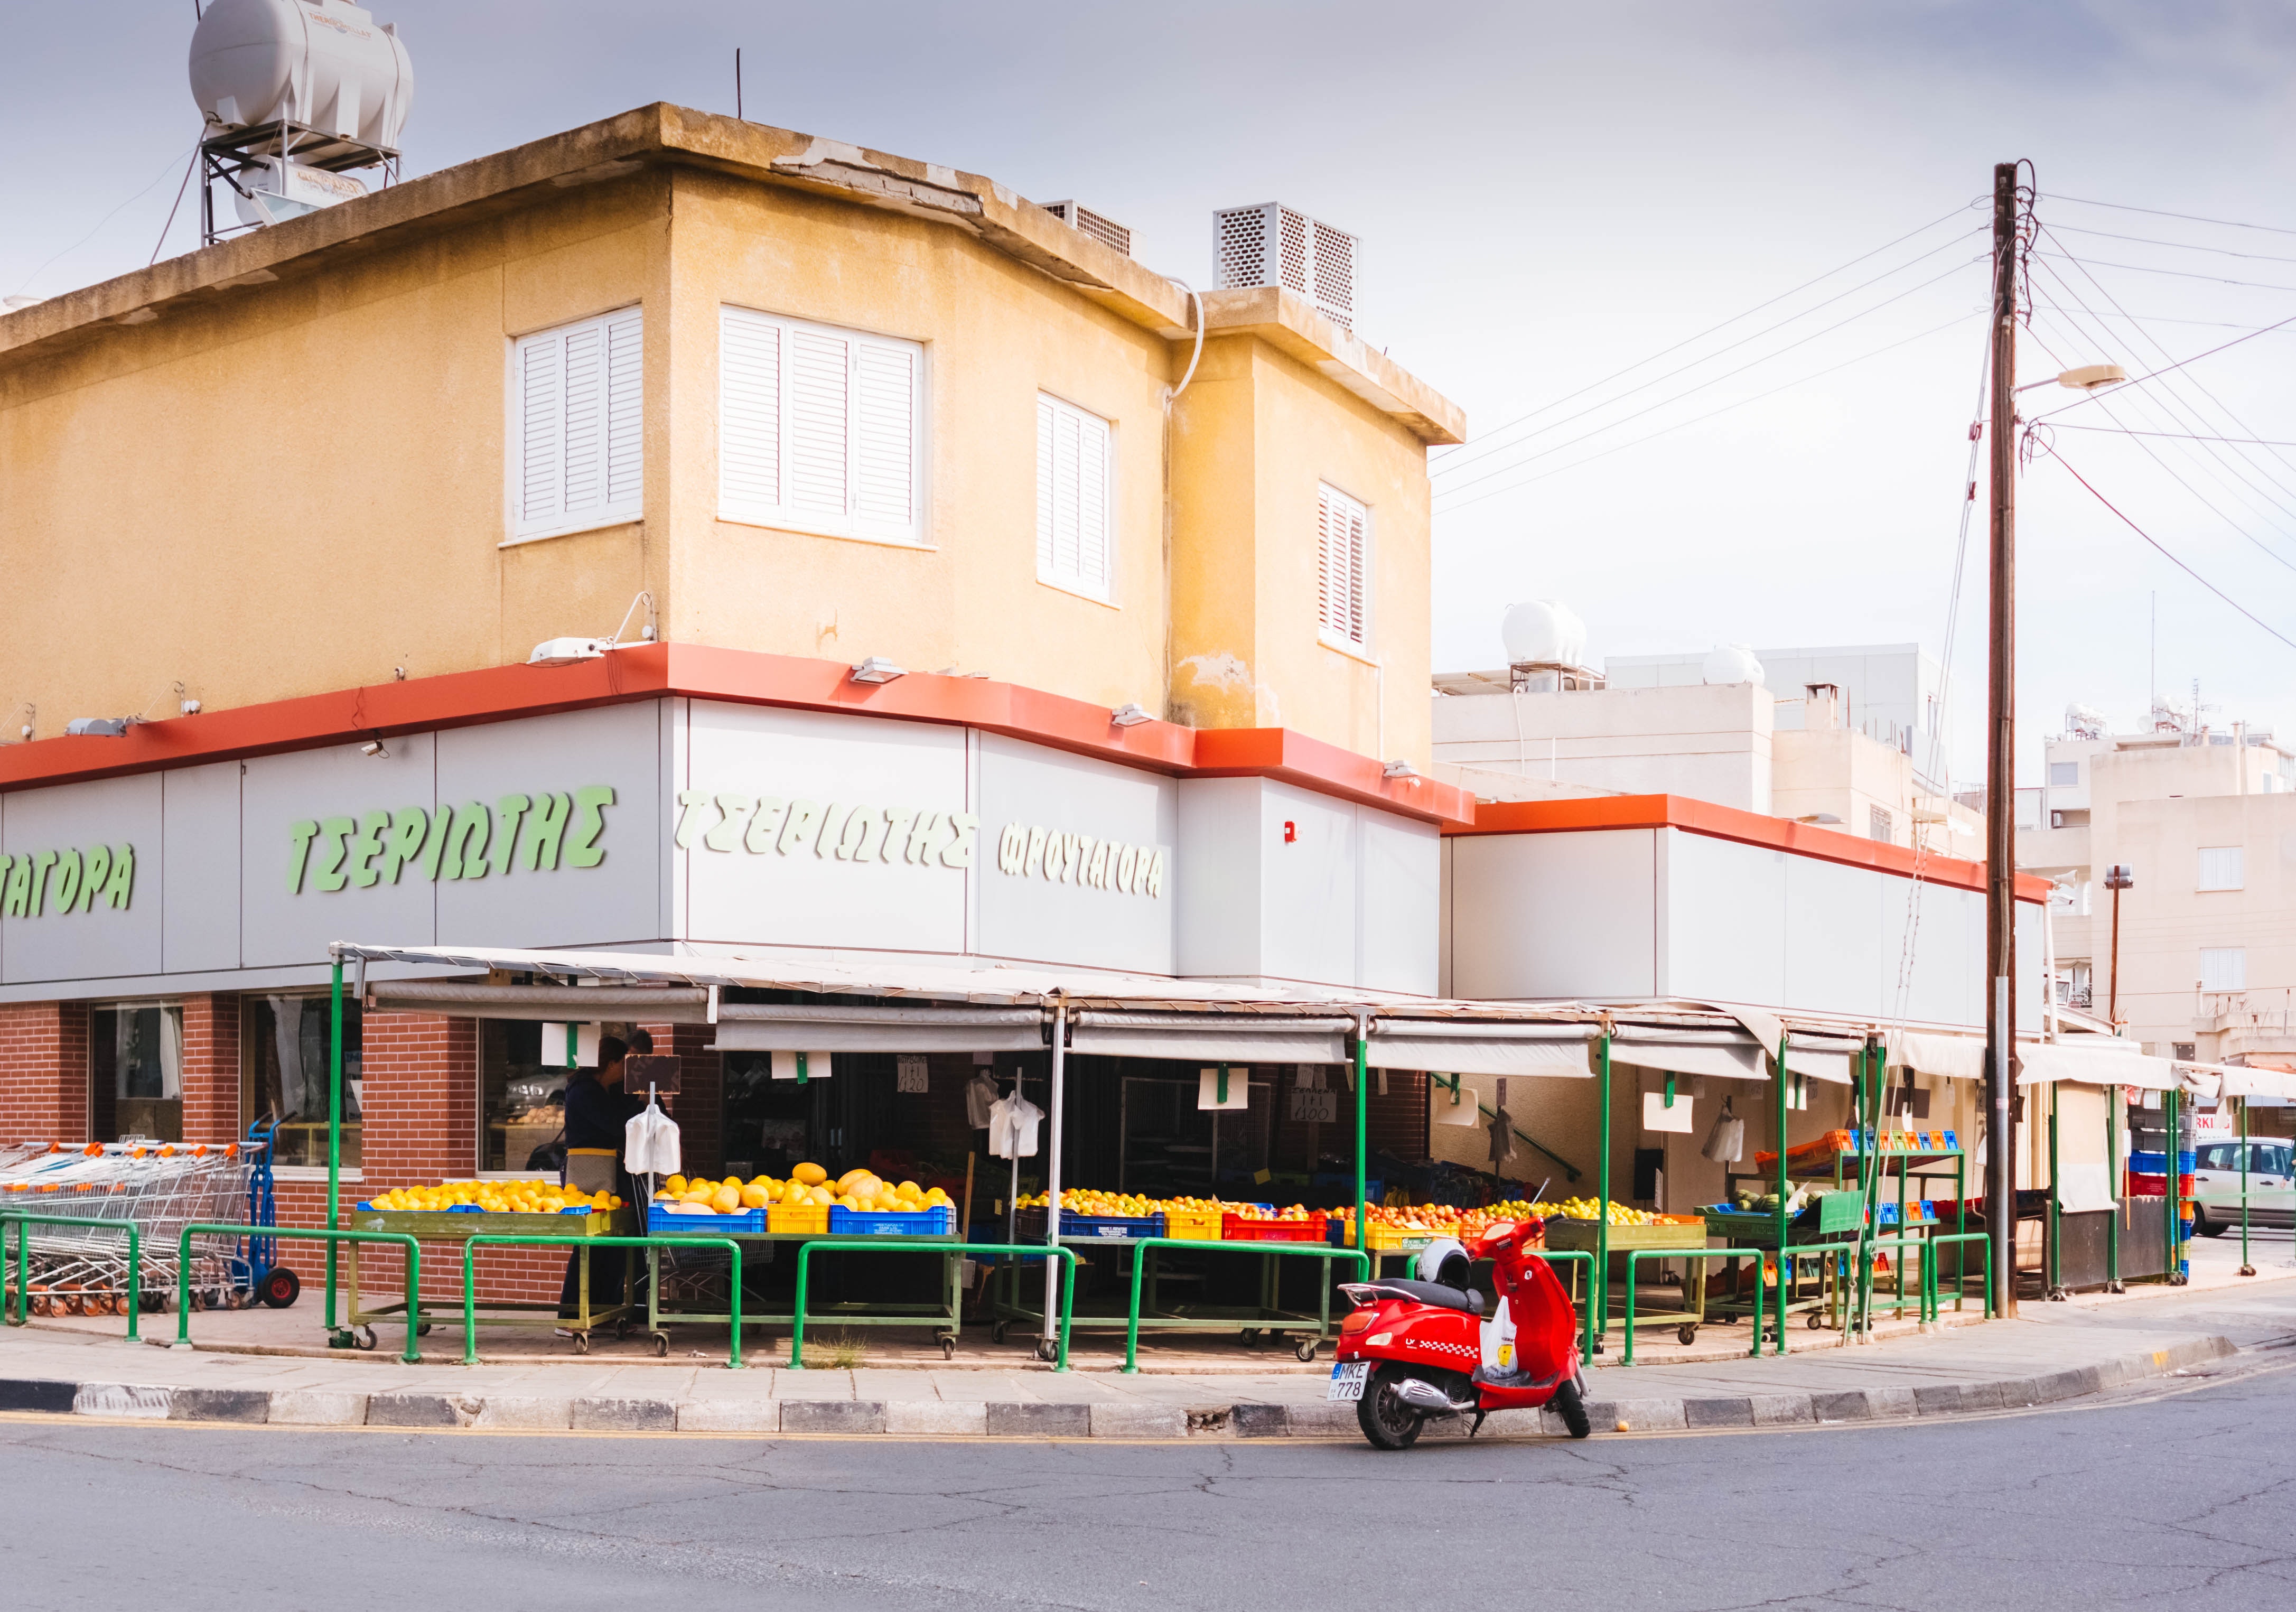
building, town, transport, neighbourhood, architecture, mixed use, street, urban area, house, city, residential area, facade, real estate, commercial building, road, home, downtown, vehicle, restaurant